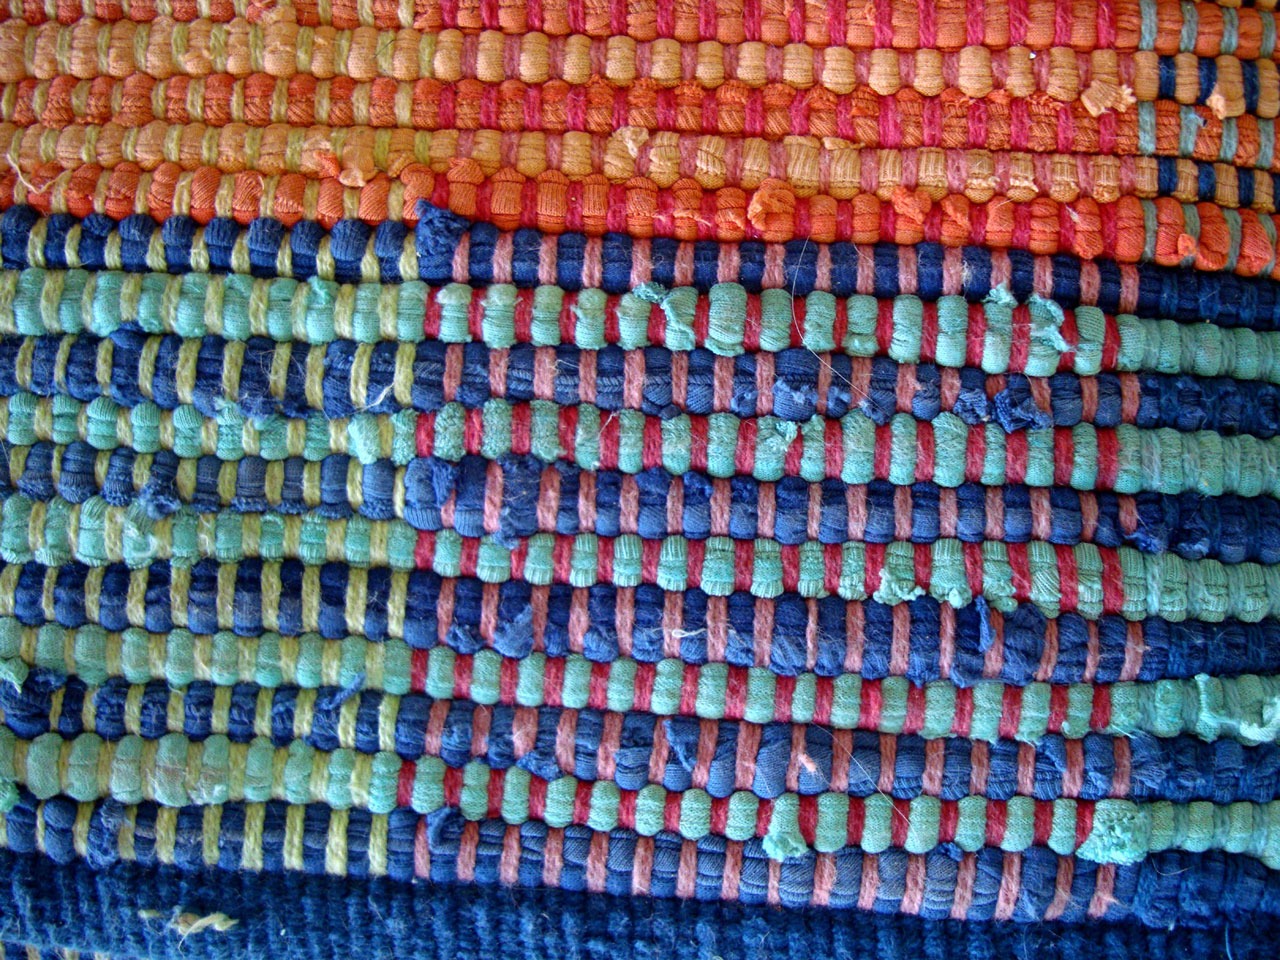
pattern, color, rug, blue, material, thread, knitting, textile, art, net, fibers, weaving, warp, textiles, rag, weft, fashion accessory